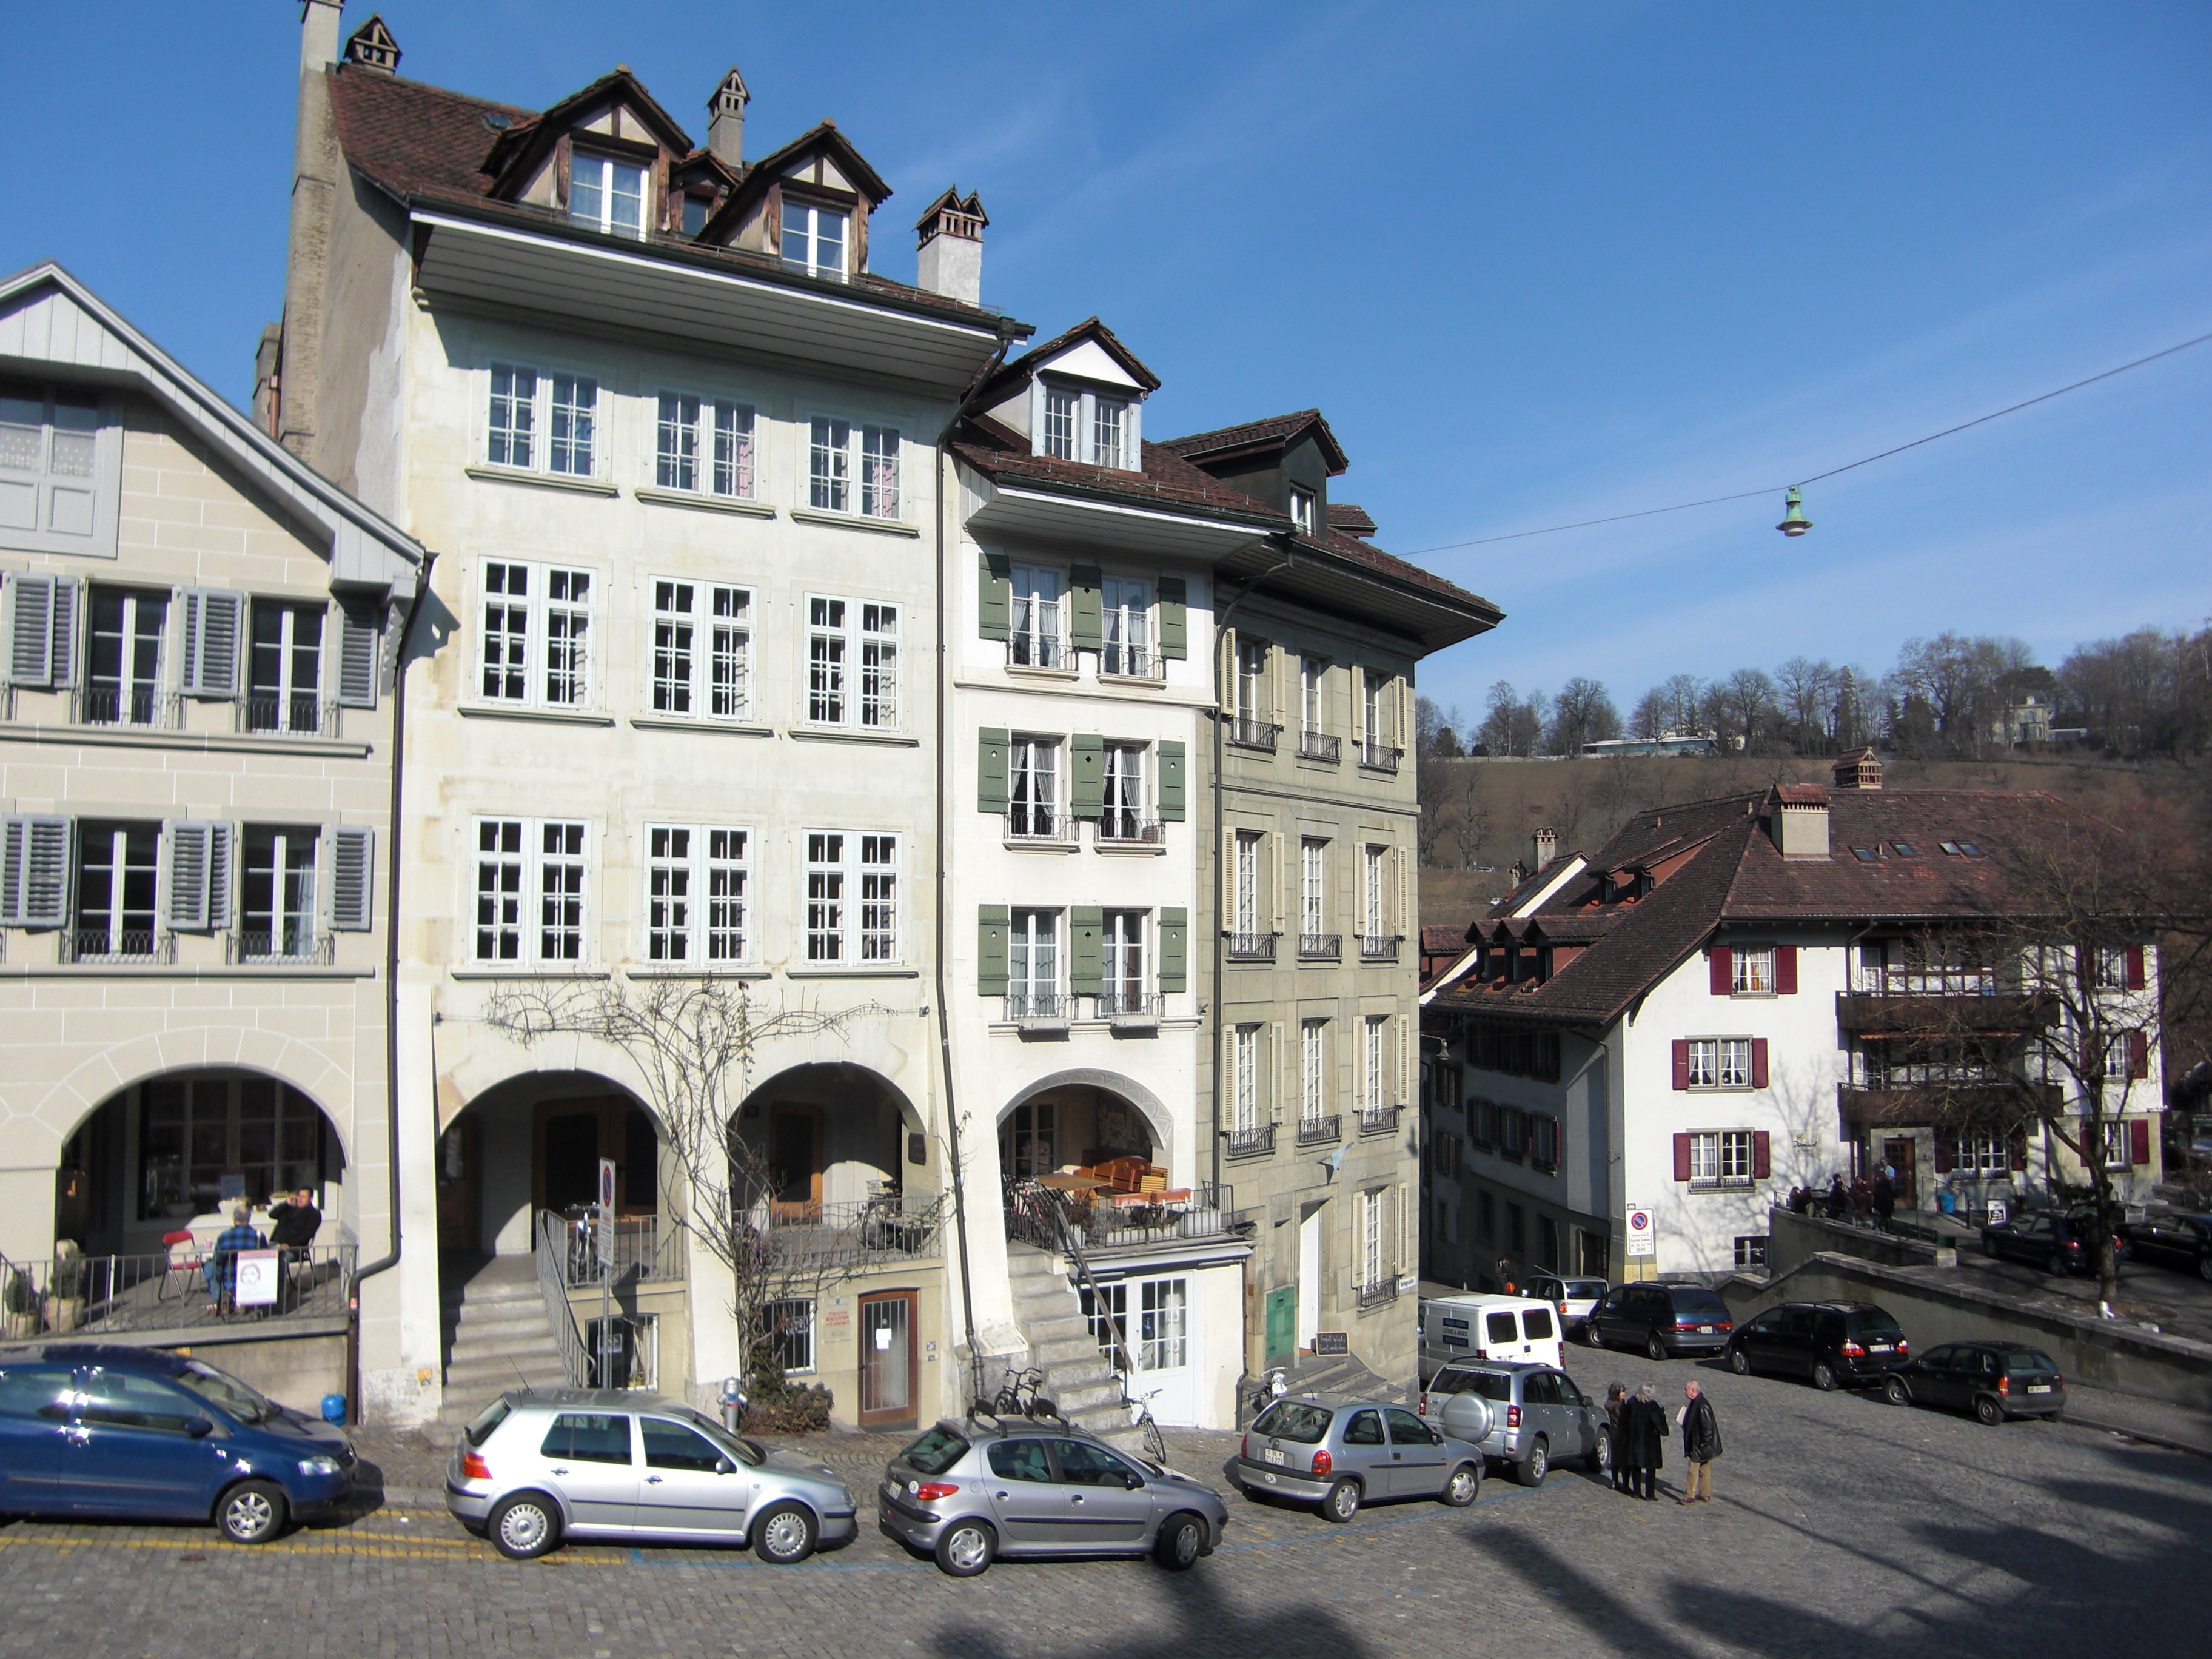
architecture, town, building, city, downtown, plaza, facade, bern, old town, switzerland, town square, estate, neighbourhood, residential area, human settlement